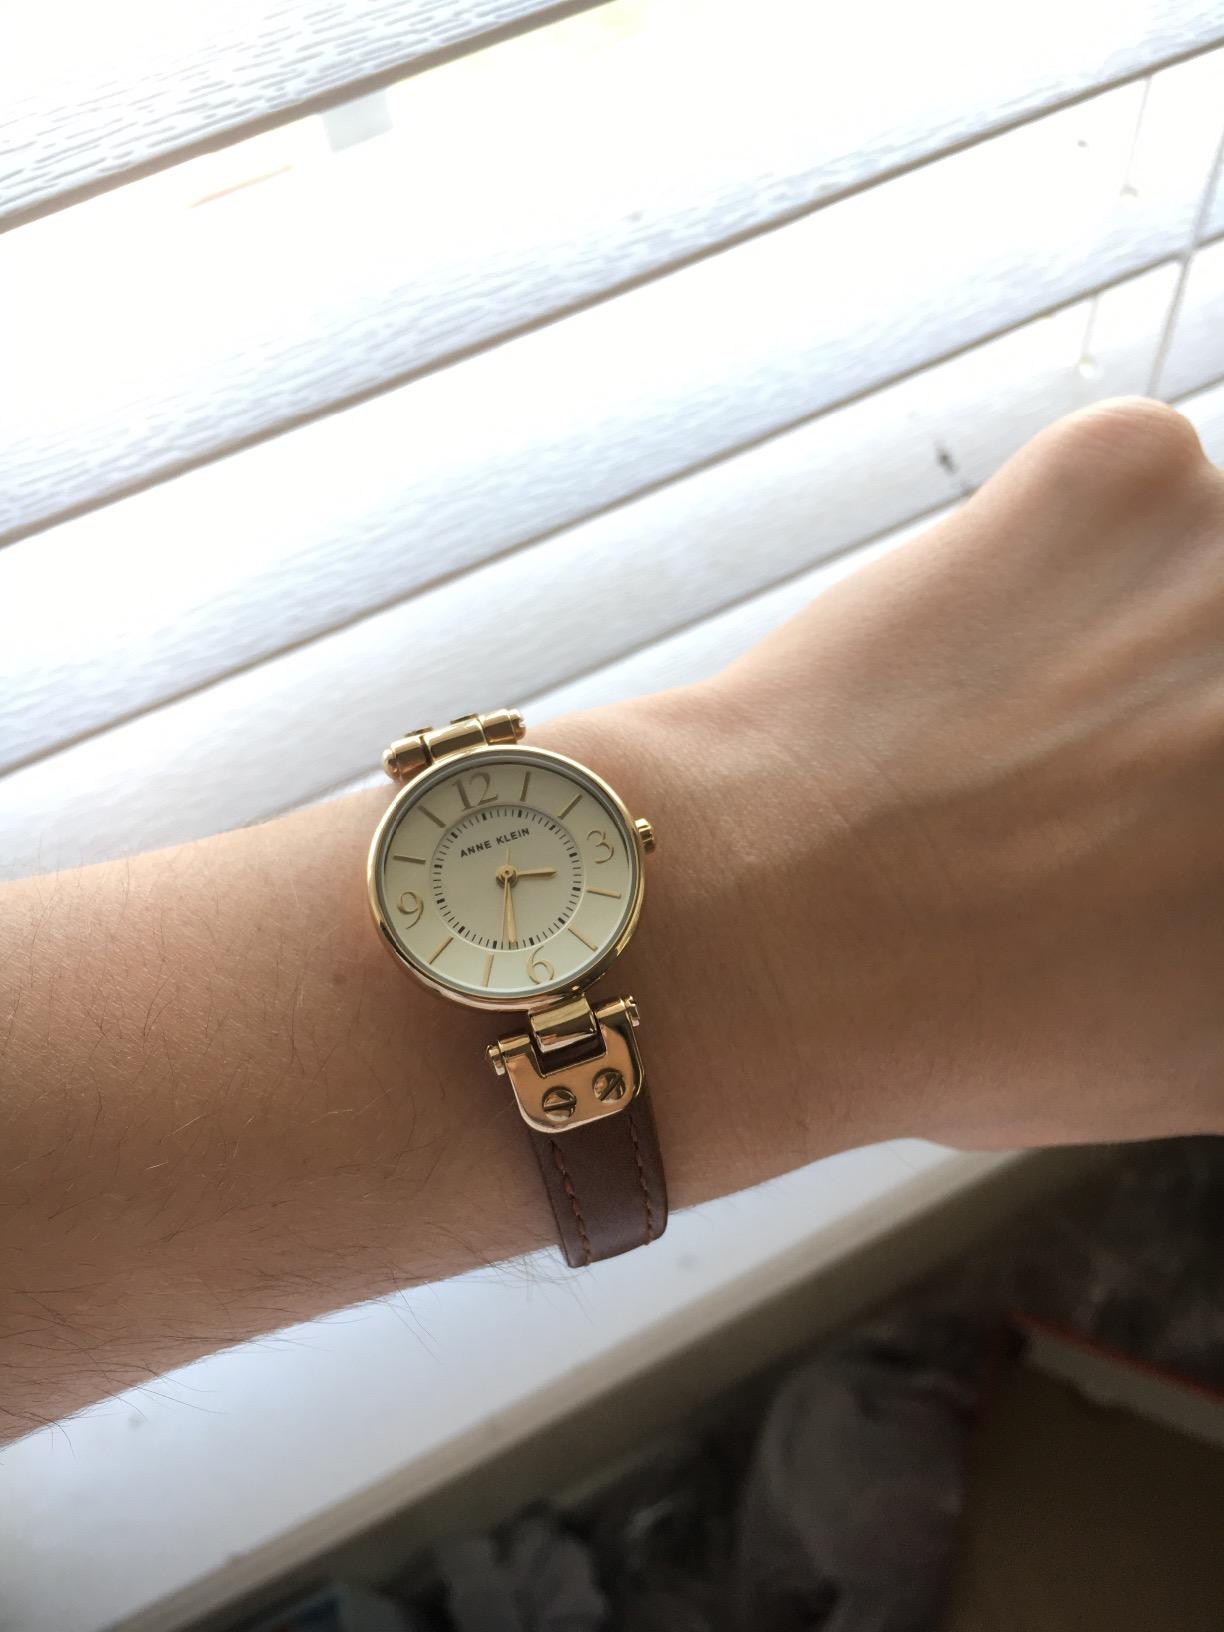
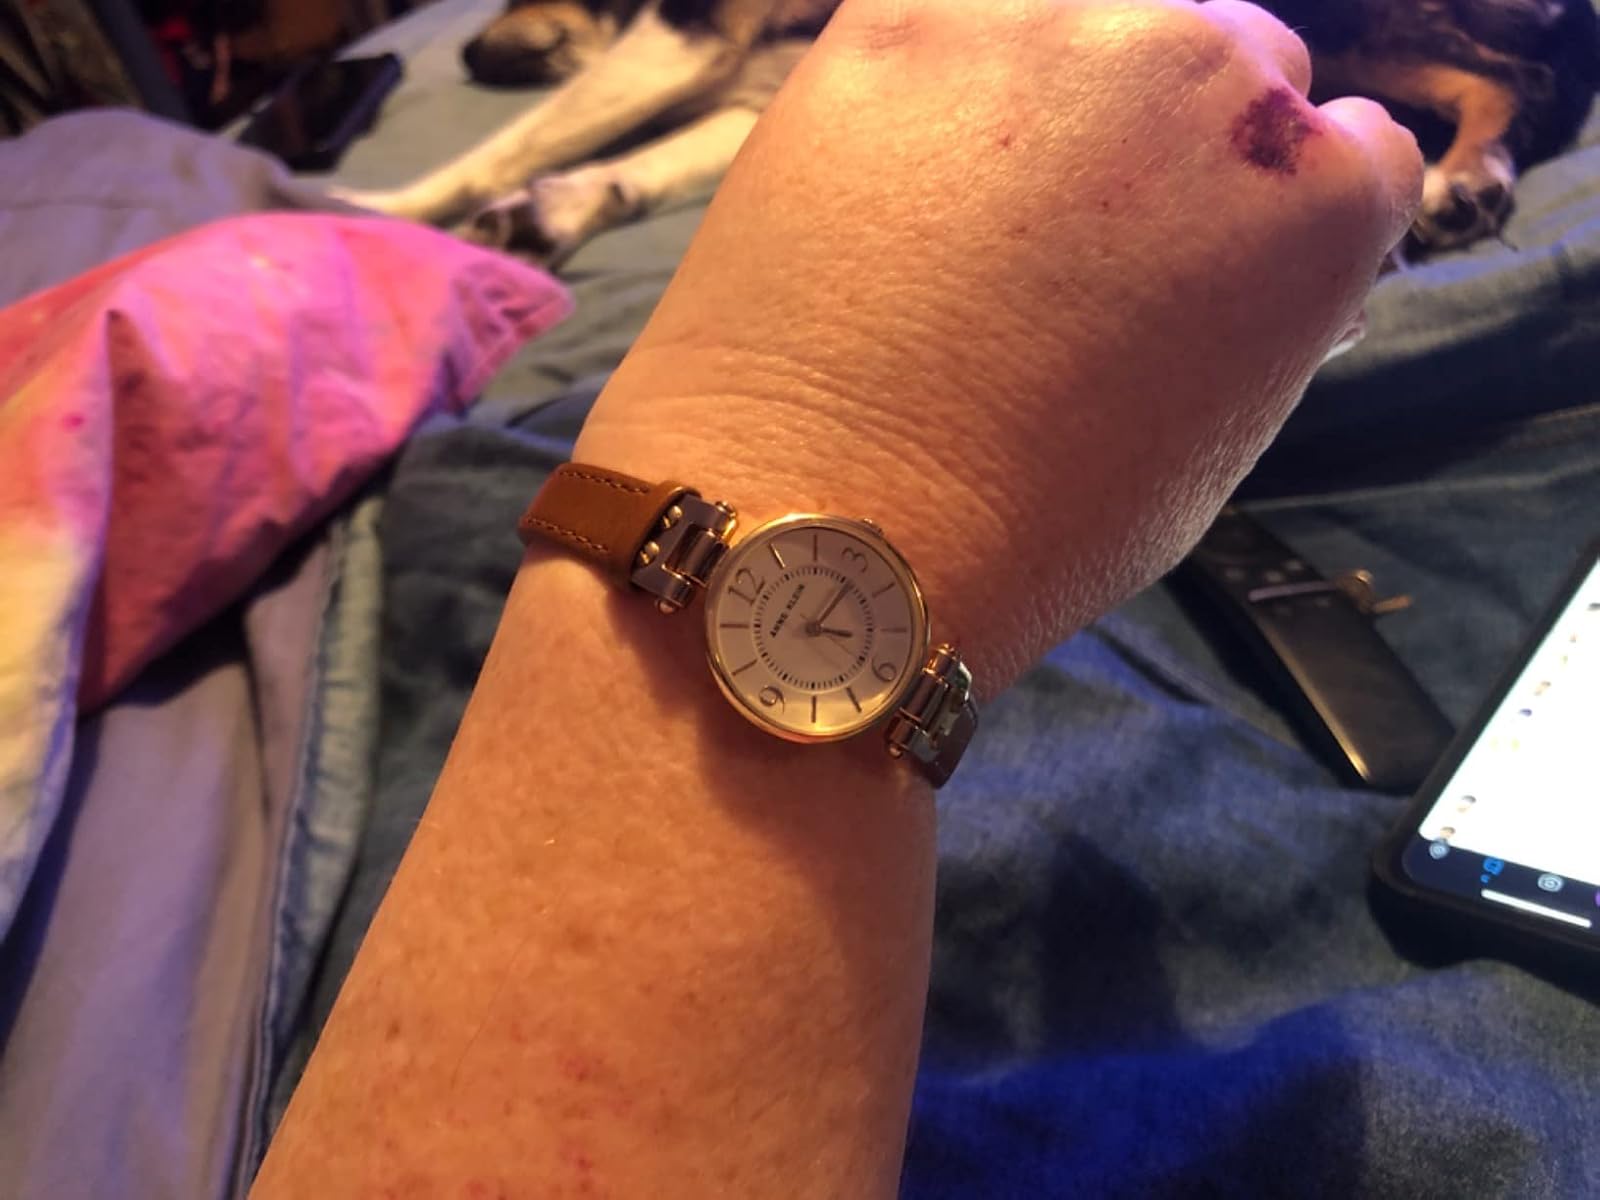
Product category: accessories_watch
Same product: yes